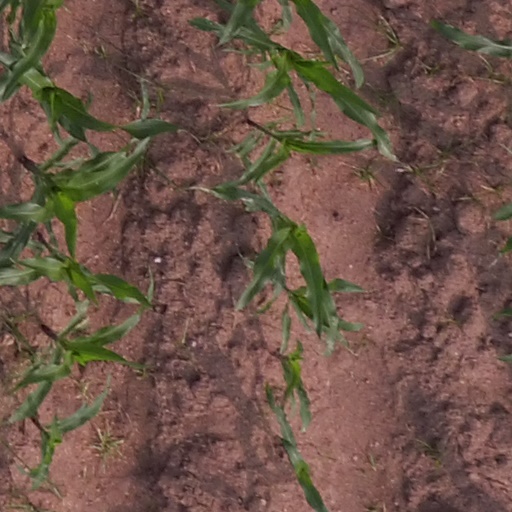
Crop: maize; corn